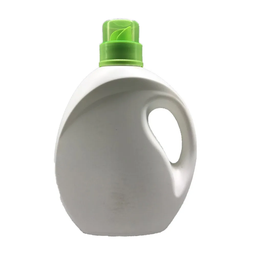
Label: plastic